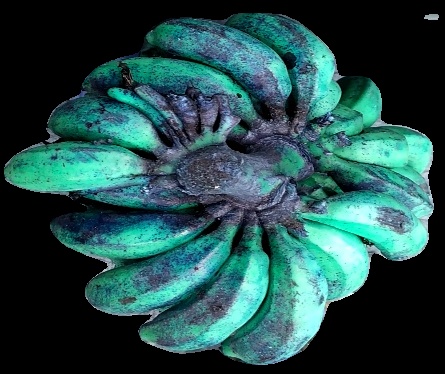
Variety: rasbale
Grade: grade3